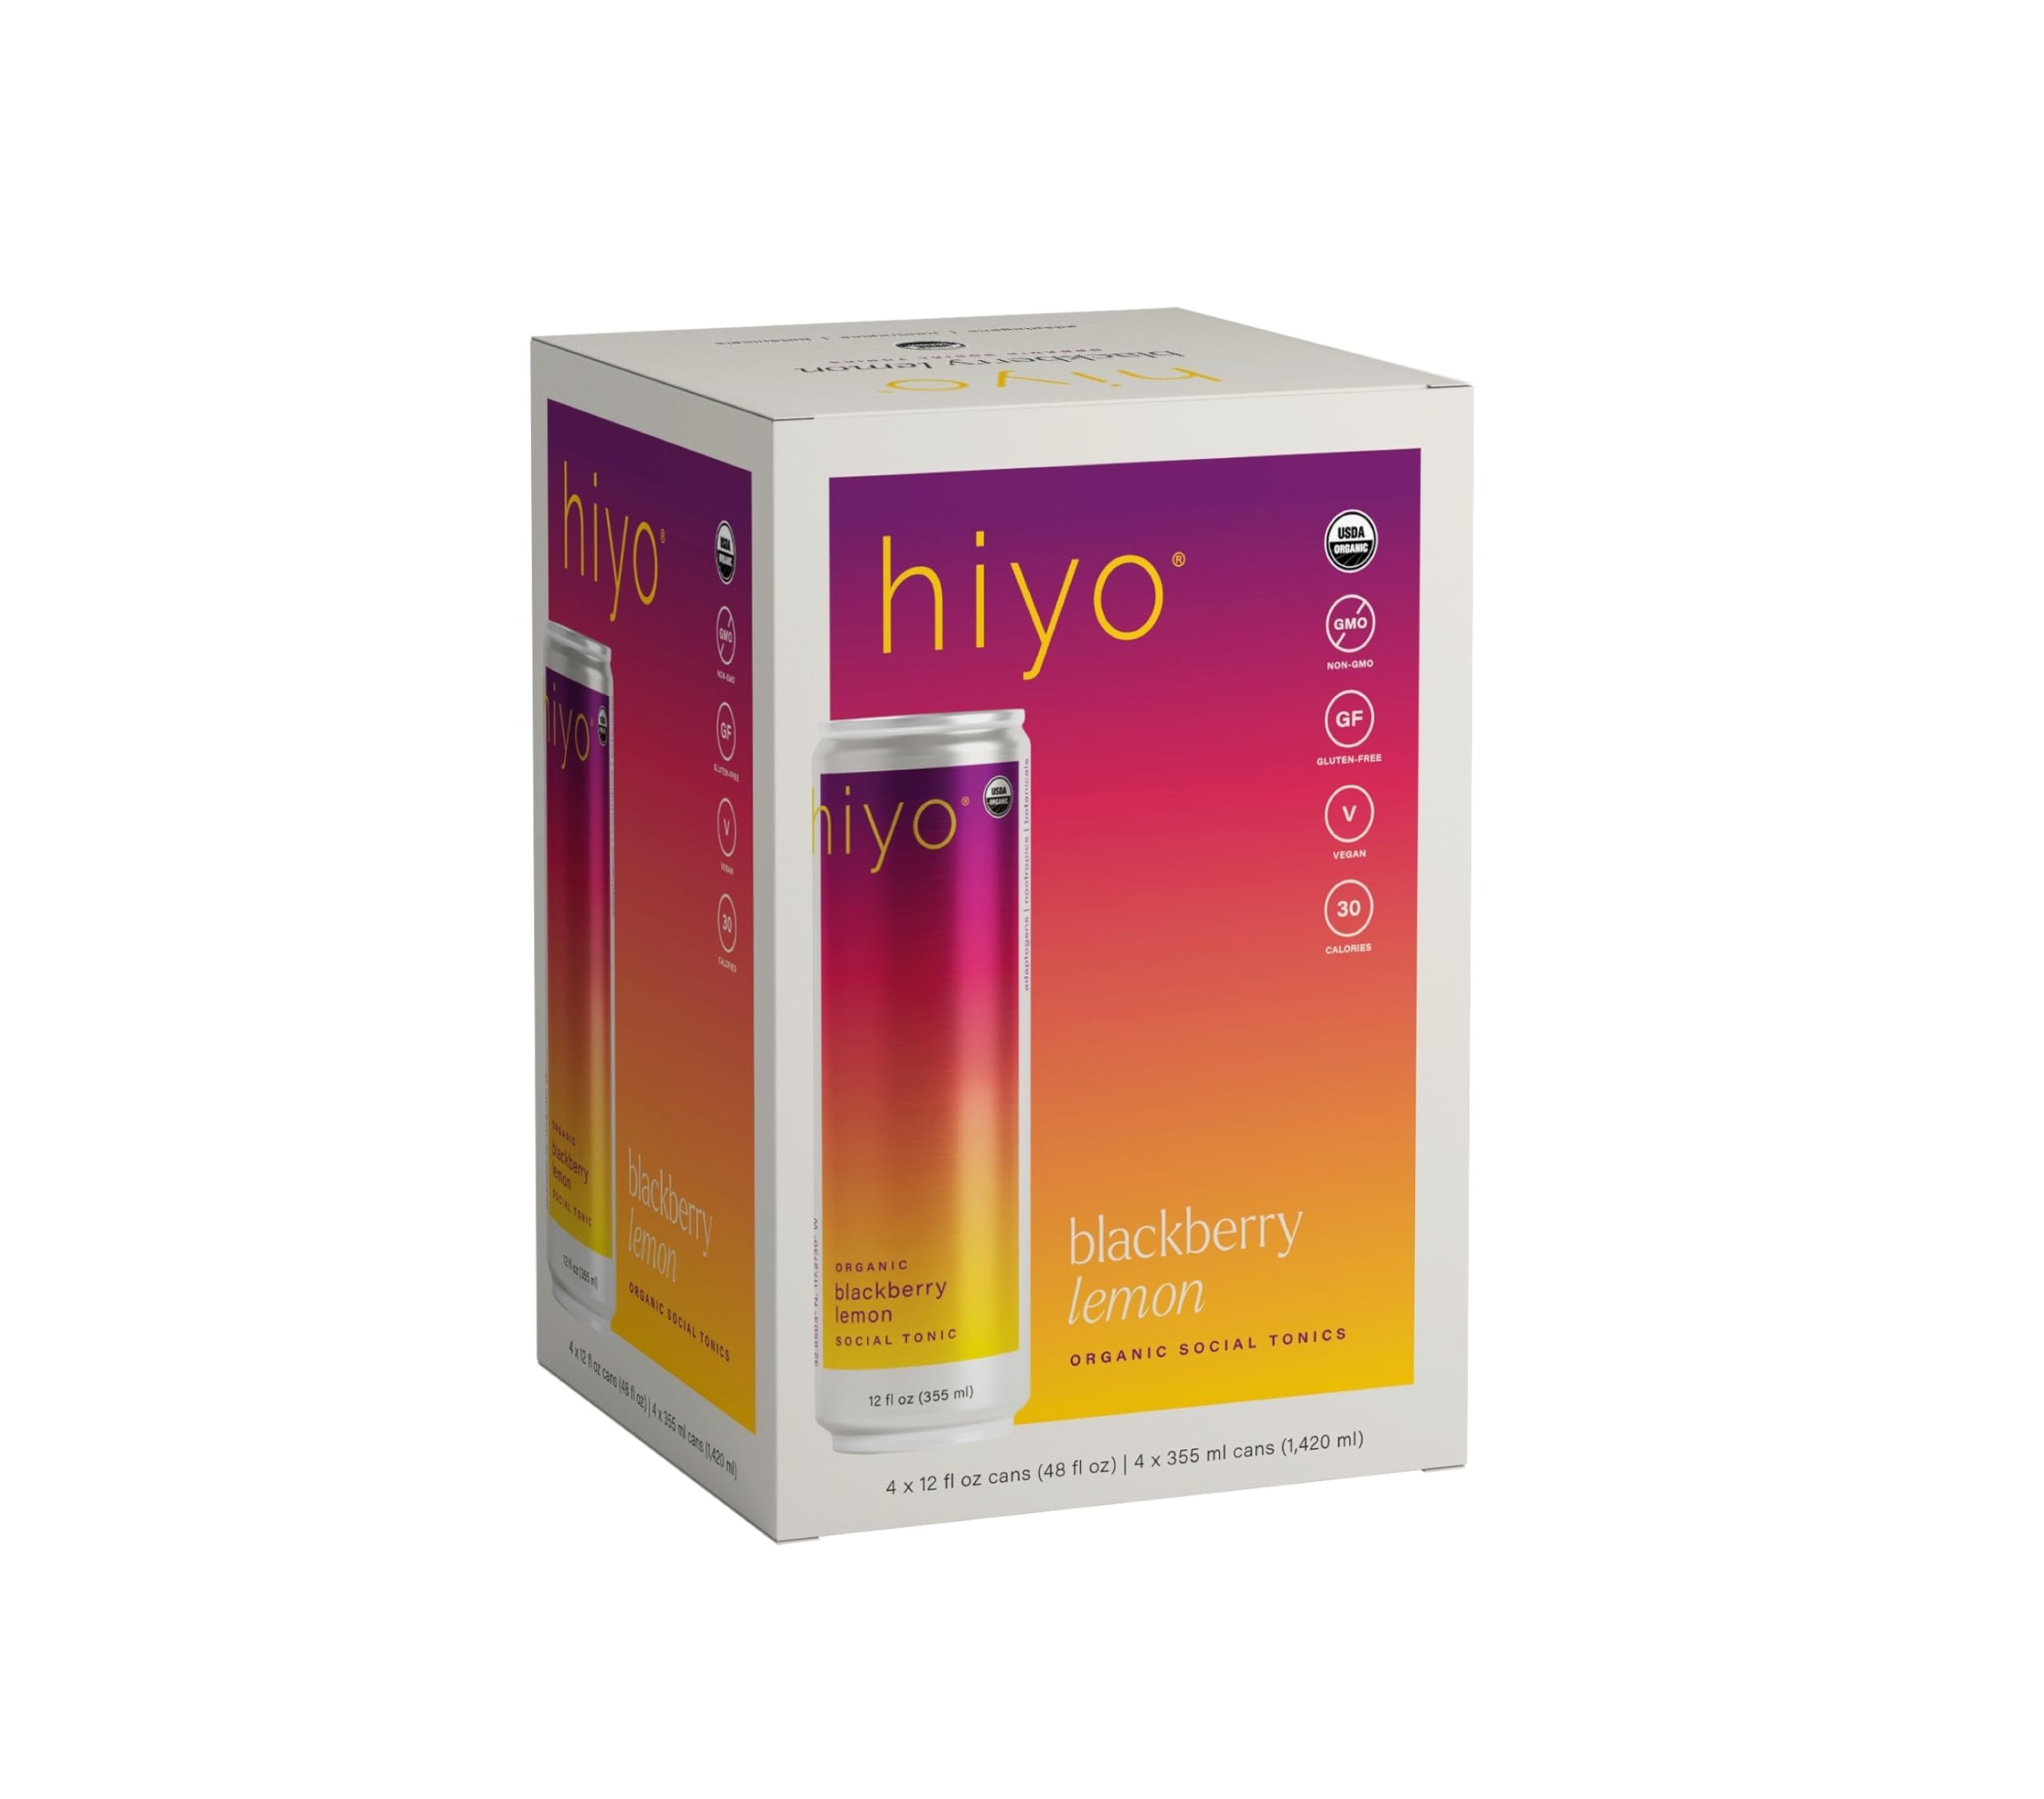
Item Name: Hiyo Organic Blackberry Lemon Social Tonic 4pk, 12 FZ
Bullet Point: Specialty: Certified Organic
Product Description: Juices
Value: 48.0
Unit: Fl Oz

Price: 13.99